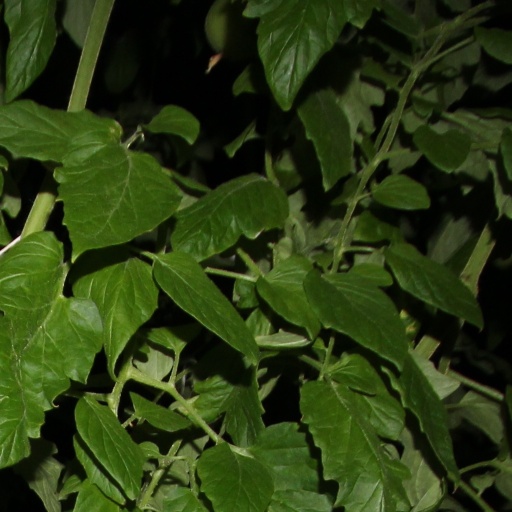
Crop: tomato